Resonance

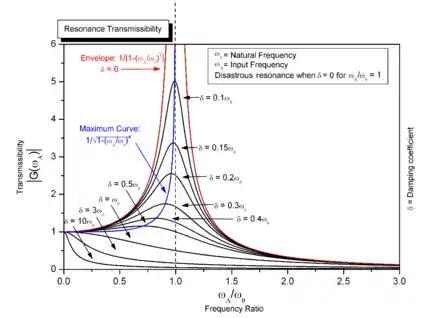
Increase of amplitude as damping decreases and frequency approaches resonant frequency of a driven damped simple harmonic oscillator.

Resonance is a phenomenon that occurs when an object or system is subjected to an external force or vibration whose frequency matches a resonant frequency (or resonance frequency) of the system, defined as a frequency that generates a maximum amplitude response in the system. When this happens, the object or system absorbs energy from the external force and starts vibrating with a larger amplitude. Resonance can occur in various systems, such as mechanical, electrical, or acoustic systems, and it is often desirable in certain applications, such as musical instruments or radio receivers. However, resonance can also be detrimental, leading to excessive vibrations or even structural failure in some cases.